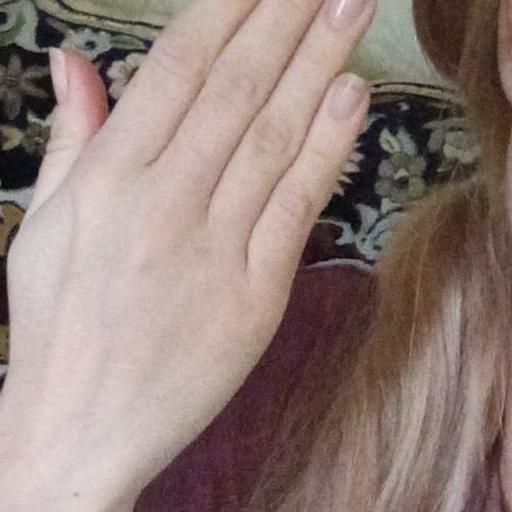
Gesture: stop_inverted